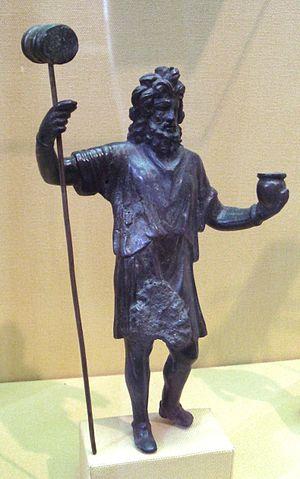
Le vin et la religion entretiennent depuis l'antiquité des rapports étroits. Il a été et reste un élément important des pratiques rituelles et sacrificielles. En Grèce antique, il fut à la fois l'objet d'un culte et un symbole de la culture. Les Mystères célébrés en l'honneur de Dionysos donnèrent naissance au théâtre. Rome eut des rapports plus conflictuels avec Bacchus, dieu du vin, et les bacchanales. Cette cérémonie religieuse, qui tournait à l'orgie, fut un temps interdite. Mais la sacralisation du vin, sang de Dieu, n'intervint qu'à travers le christianisme. Ce qui n'avait point été le cas dans la religion juive où il est objet de sacrifice et de bénédiction, ni chez les musulmans, où il est à la fois objet de répulsion et la récompense suprême au paradis.